Soviet Baltic Sea campaign in 1945

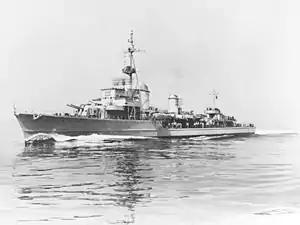
underway after the war. Sister ship of Z-34

On the night of 15/16 April, German destroyer Z-34 was attacked and torpedoed by Soviet motor torpedo boats in the bay of Danzig: the attack was performed by TK-131 and TK-141.